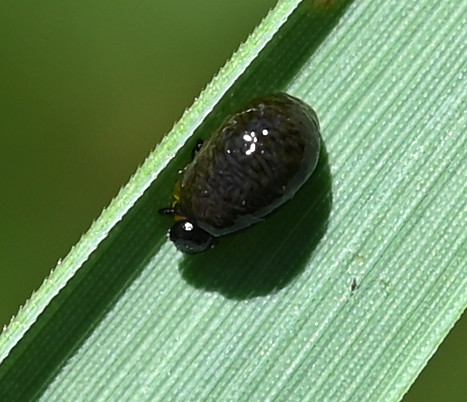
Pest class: cereal_leaf_beetle